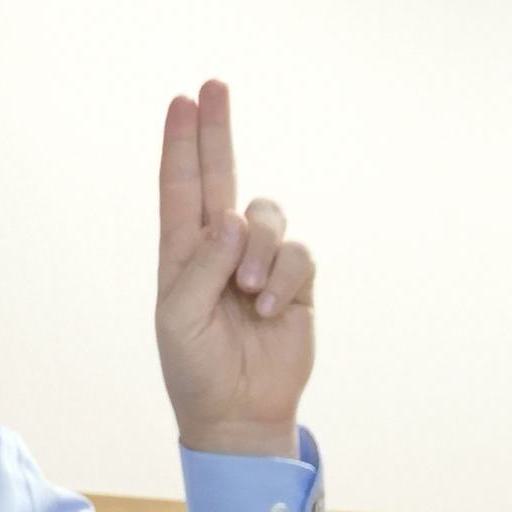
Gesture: two_up